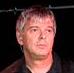
Age: 60